Skolen ved Søerne

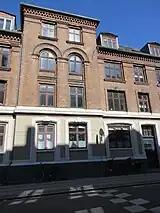
The school's Niels Ebbesens Vej Campus

Skolen ved Søerne (lit. "The School by the Lakes") is a public primary school operated by Frederiksberg Municipality at two sites in the Vordrofsvej Quarter of Frederiksberg, Greater Copenhagen, Denmark. It takes its name after The Lakes.